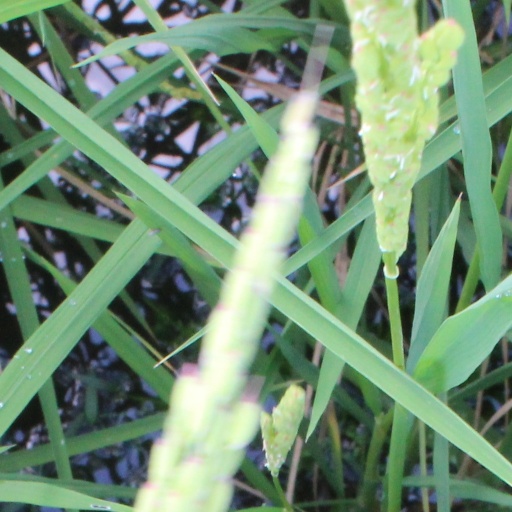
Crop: rice